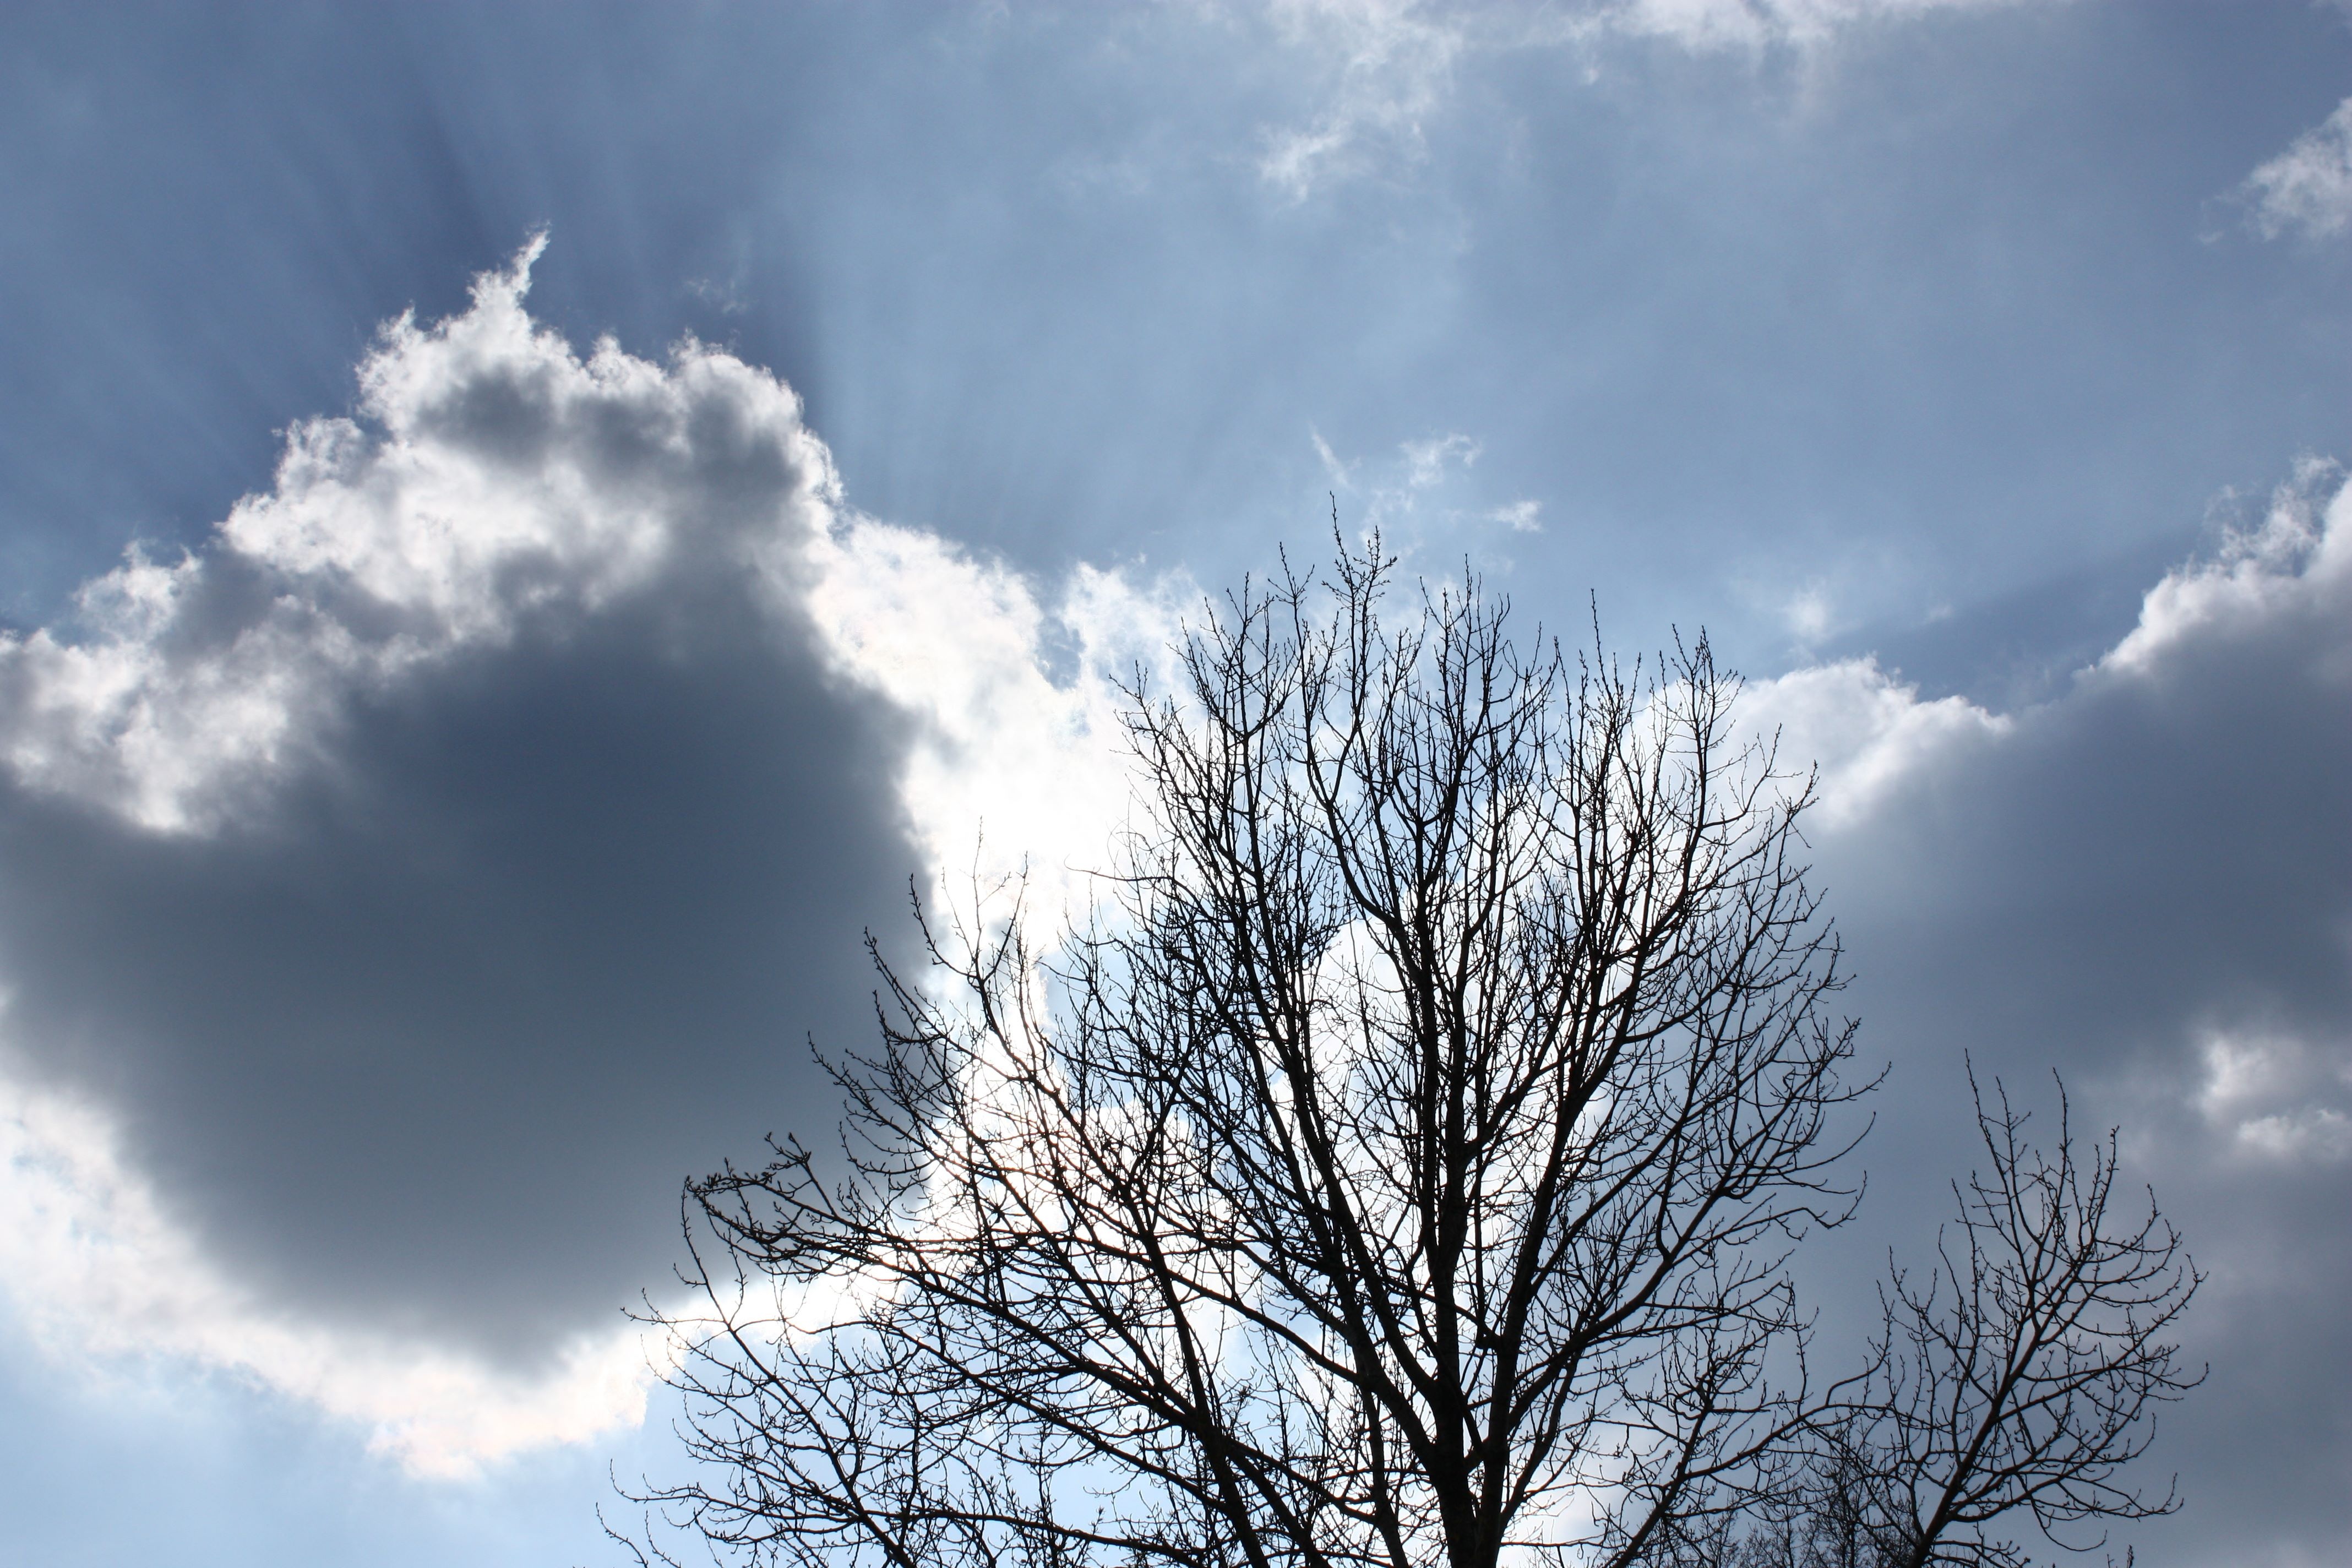
tree, nature, branch, snow, winter, cloud, plant, sky, sunlight, frost, atmosphere, daytime, weather, cumulus, clouds, branches, freezing, meteorological phenomenon, atmosphere of earth, woody plant, clearances